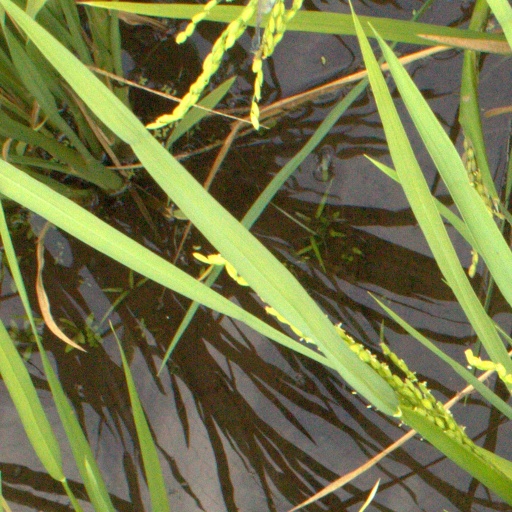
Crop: rice